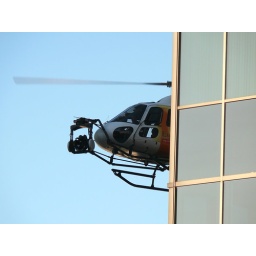
Fantastic Four 2, the Silver Surfer, movie set outside my office window in Vancouver, Canada